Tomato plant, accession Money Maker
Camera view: vertical (180 deg); turntable rotation: 150 degrees
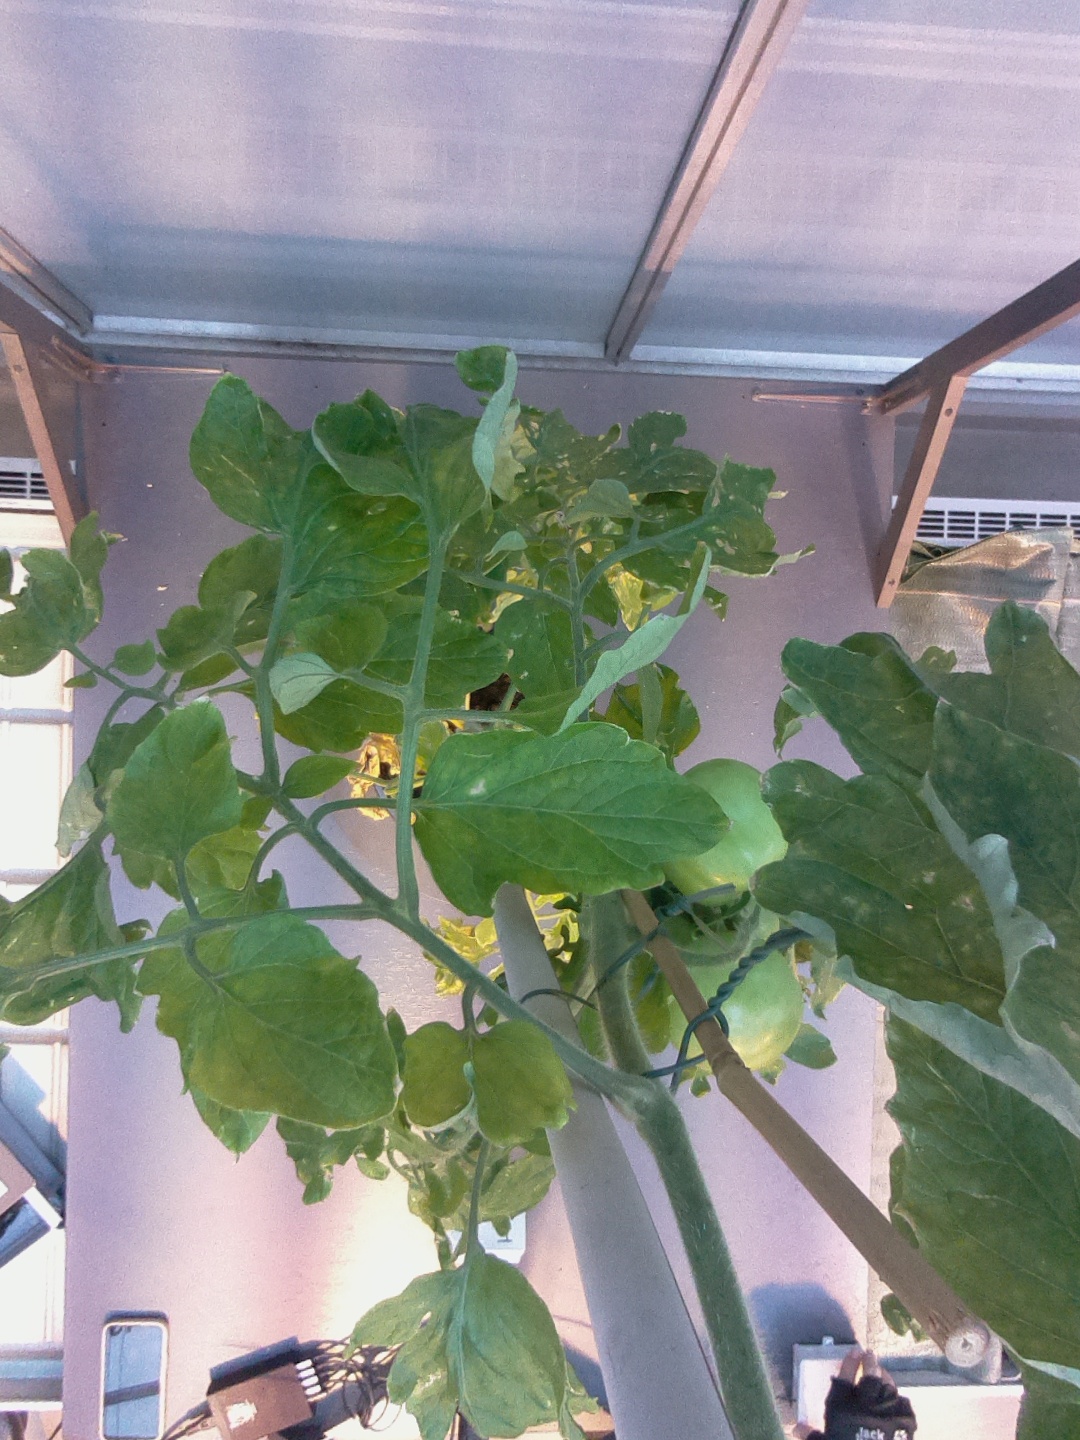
BBCH growth stage 77: 70%-80% of final fruit size